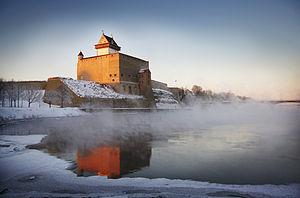
Le fort d’Hermann ou fort de Narva est un château fort médiéval situé à Narva en Estonie, à la frontière avec la Russie. Il se trouve au bord du fleuve Narva.